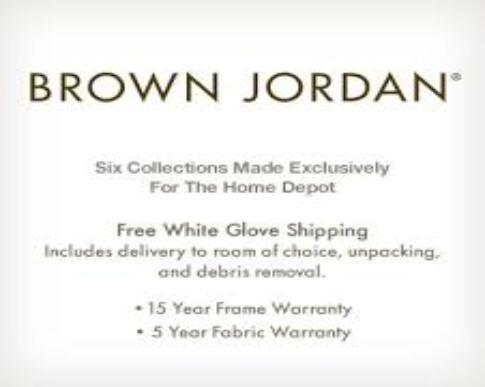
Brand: brown jordan
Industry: Necessities